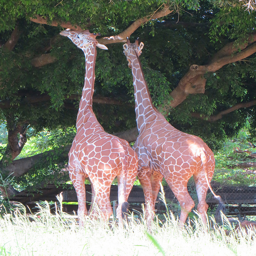
Two giraffes at the zoo looking over the fence.
a couple of giraffes that are eating off a tree
Pair of giraffes eating leaves off the top of the tree.
Two giraffes next to each other reaching up for the leaves on trees.
Two giraffes standing next to each other, eating out of trees.